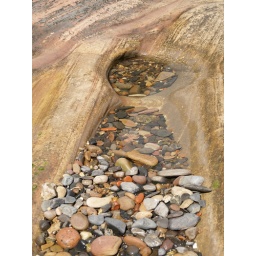
Colourful water worn stones pebbels captured in a rock pool at low tide